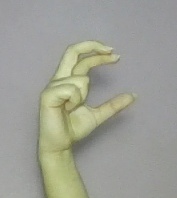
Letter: thal